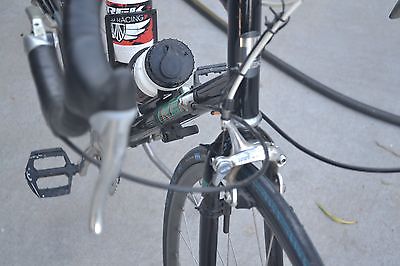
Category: bicycle